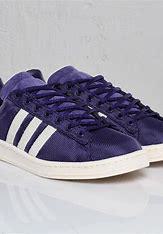
Brand: Adidas
Model: Campus 80S